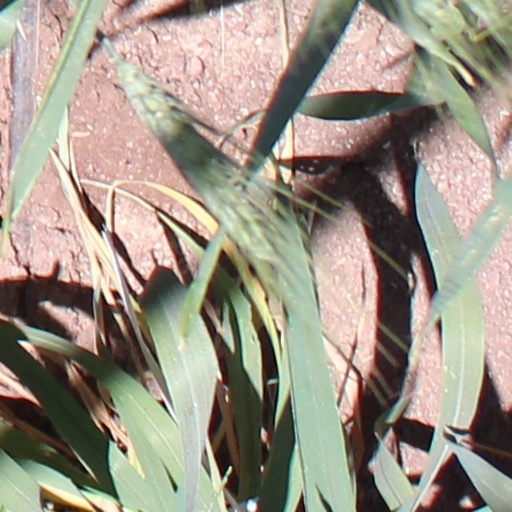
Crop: wheat